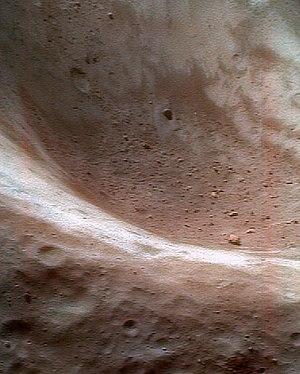
(433) Éros est un astéroïde du système solaire. Il a été découvert le 13 août 1898 par Auguste Charlois et Carl Gustav Witt, de façon indépendante, et nommé d'après la divinité de l'amour de la mythologie grecque.
NEAR Shoemaker est une sonde spatiale lancée le 17 février 1996 par l'agence spatiale américaine, la NASA, dans le but d'étudier Éros, l'un des plus gros astéroïdes géocroiseurs. NEAR Shoemaker est la première mission du programme Discovery de la NASA qui rassemble des missions interplanétaires à coût et durée de développement limités. Cette sonde de 800 kg, dont 56 kg d'instrumentation scientifique, avait pour objectif de déterminer les principales caractéristiques de l'astéroïde dont la masse et sa distribution interne, la composition minéralogique, le champ magnétique et la composition du régolithe et les interactions avec le vent solaire. La sonde s'est mise en orbite autour d'Éros le 14 février 2000 et a mené une campagne d'étude d'environ un an. Celle-ci s'est achevée par l'atterrissage de la sonde sur le sol de l'astéroïde le 12 février 2001, pour lequel NEAR Shoemaker n'avait pas été conçue. La sonde a survécu et a pu transmettre des données scientifiques jusqu'au 28 février 2001.